Melaleuca styphelioides

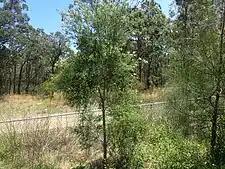
Habit near Newcastle

The species was first formally described in 1797 by botanist James Edward Smith in "Transactions of the Linnean Society of London" from plant material collected by David Burton near Port Jackson. The specific epithet ("styphelioides") refers to the similarity of the leaves of this species with those of a plant in the genus "Styphelia" in the family Ericaceae.